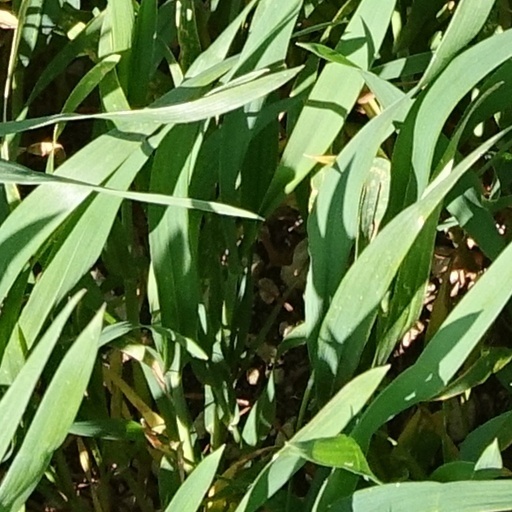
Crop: wheat